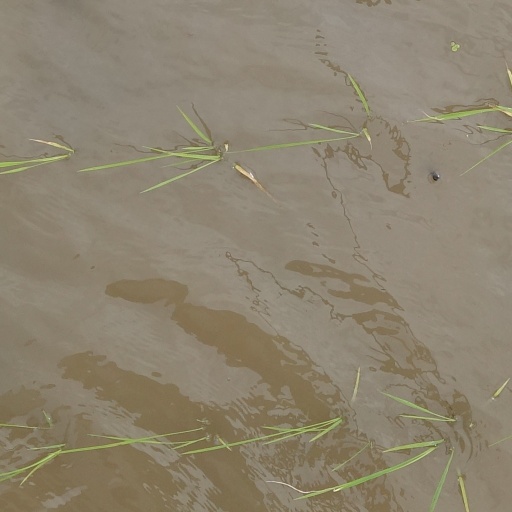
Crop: rice